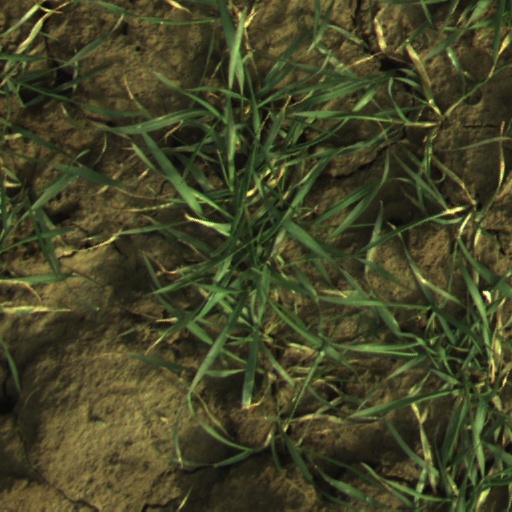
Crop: wheat